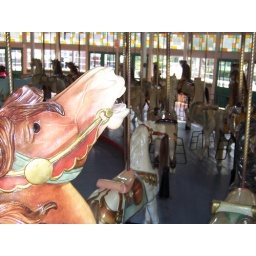
City Park's flying horses, a wooden carousel dating back to 1906, created by carousel carvers Looff and Carmel.